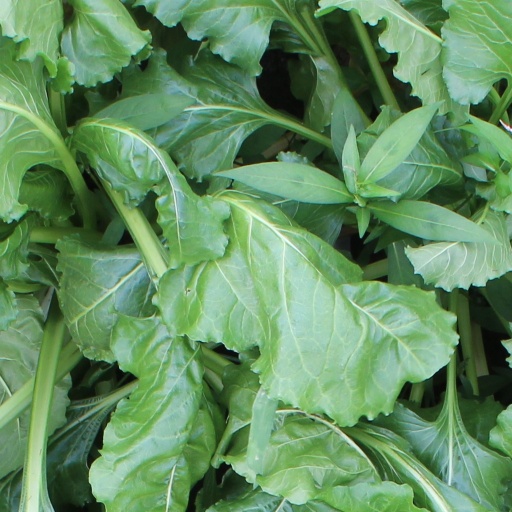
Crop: sugar beet